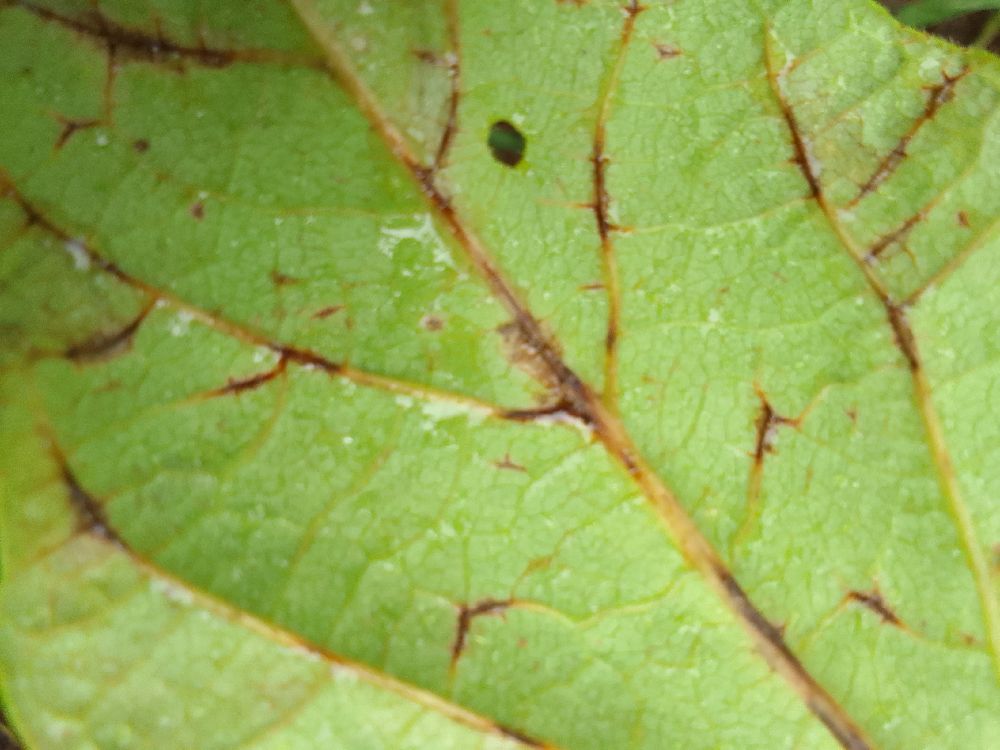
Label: anthracnose